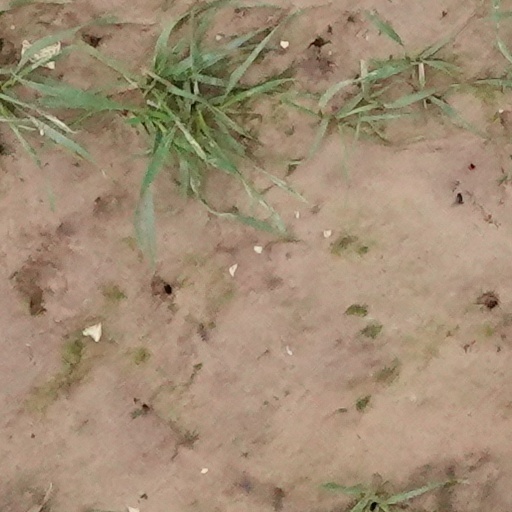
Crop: wheat